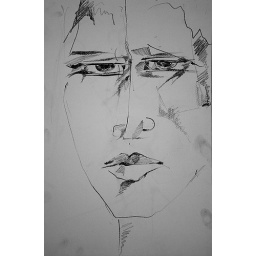
about 9.5&amp;quot; x 15&amp;quot; pencil on white paper 2009 floated on archival mat and under archival glass with black frame.